White Lies (Paul van Dyk song)

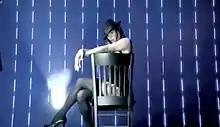
Jessica Sutta wearing a burlesque black outfit in the video for "White Lies"

The music video for "White Lies" shows Sutta performing suggestive dances in burlesque outfits in two different locations: on a bed in a white outfit, being watched by people through the windows; and on stage dancing around a chair, in a black outfit while Van Dyk plays the DJ. The video closely resembles Madonna's video for "Open Your Heart", as well as Bob Fosse's choreography for his "Mein Herr" routine from Cabaret. The video was directed by Steven Antin and produced by Looking Glass Films in Hollywood, California.